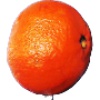
Label: clementine